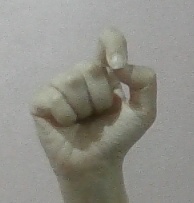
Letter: fa